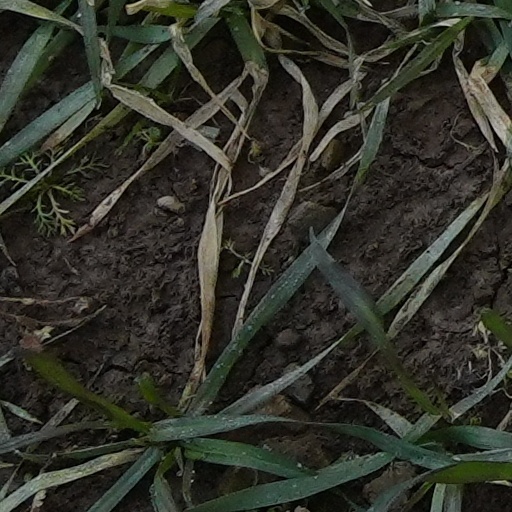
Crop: wheat